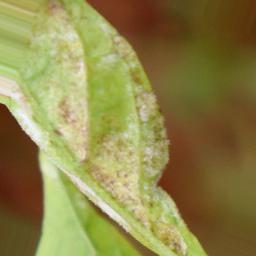
Label: powdery mildew